Steelton-Highspire School District

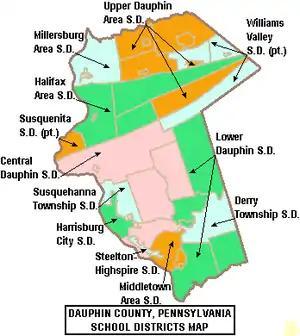
Location in Dauphin County, Pennsylvania

According to the Pennsylvania Budget and Policy Center, 74.8% of the district's pupils lived at 185% or below the Federal Poverty level as shown by their eligibility for the federal free or reduced price school meal programs in 2012. In 2009, Steelton-Highspire School District residents' per capita income was $17,304, while the median family income was $39,956. In the Commonwealth, the median family income was $49,501 and the United States median family income was $49,445, in 2010. In Dauphin County, the median household income was $52,371. By 2013, the median household income in the United States rose to $52,100.